Question: Please indicate a possible affordance area of the bed that can be used for sleeping
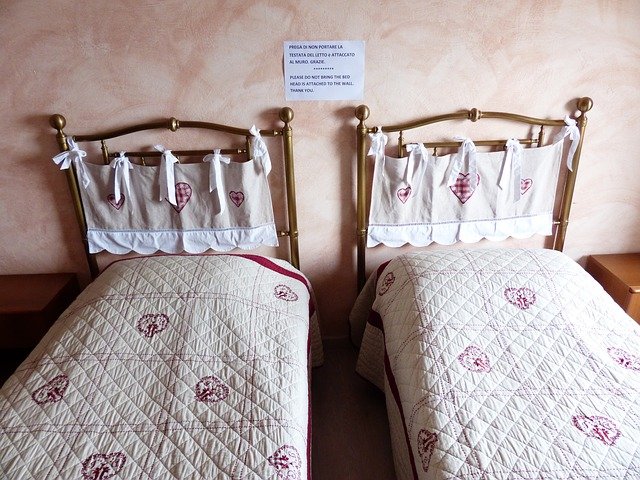
Answer: [411.5, 242.5, 634.5, 478.5]